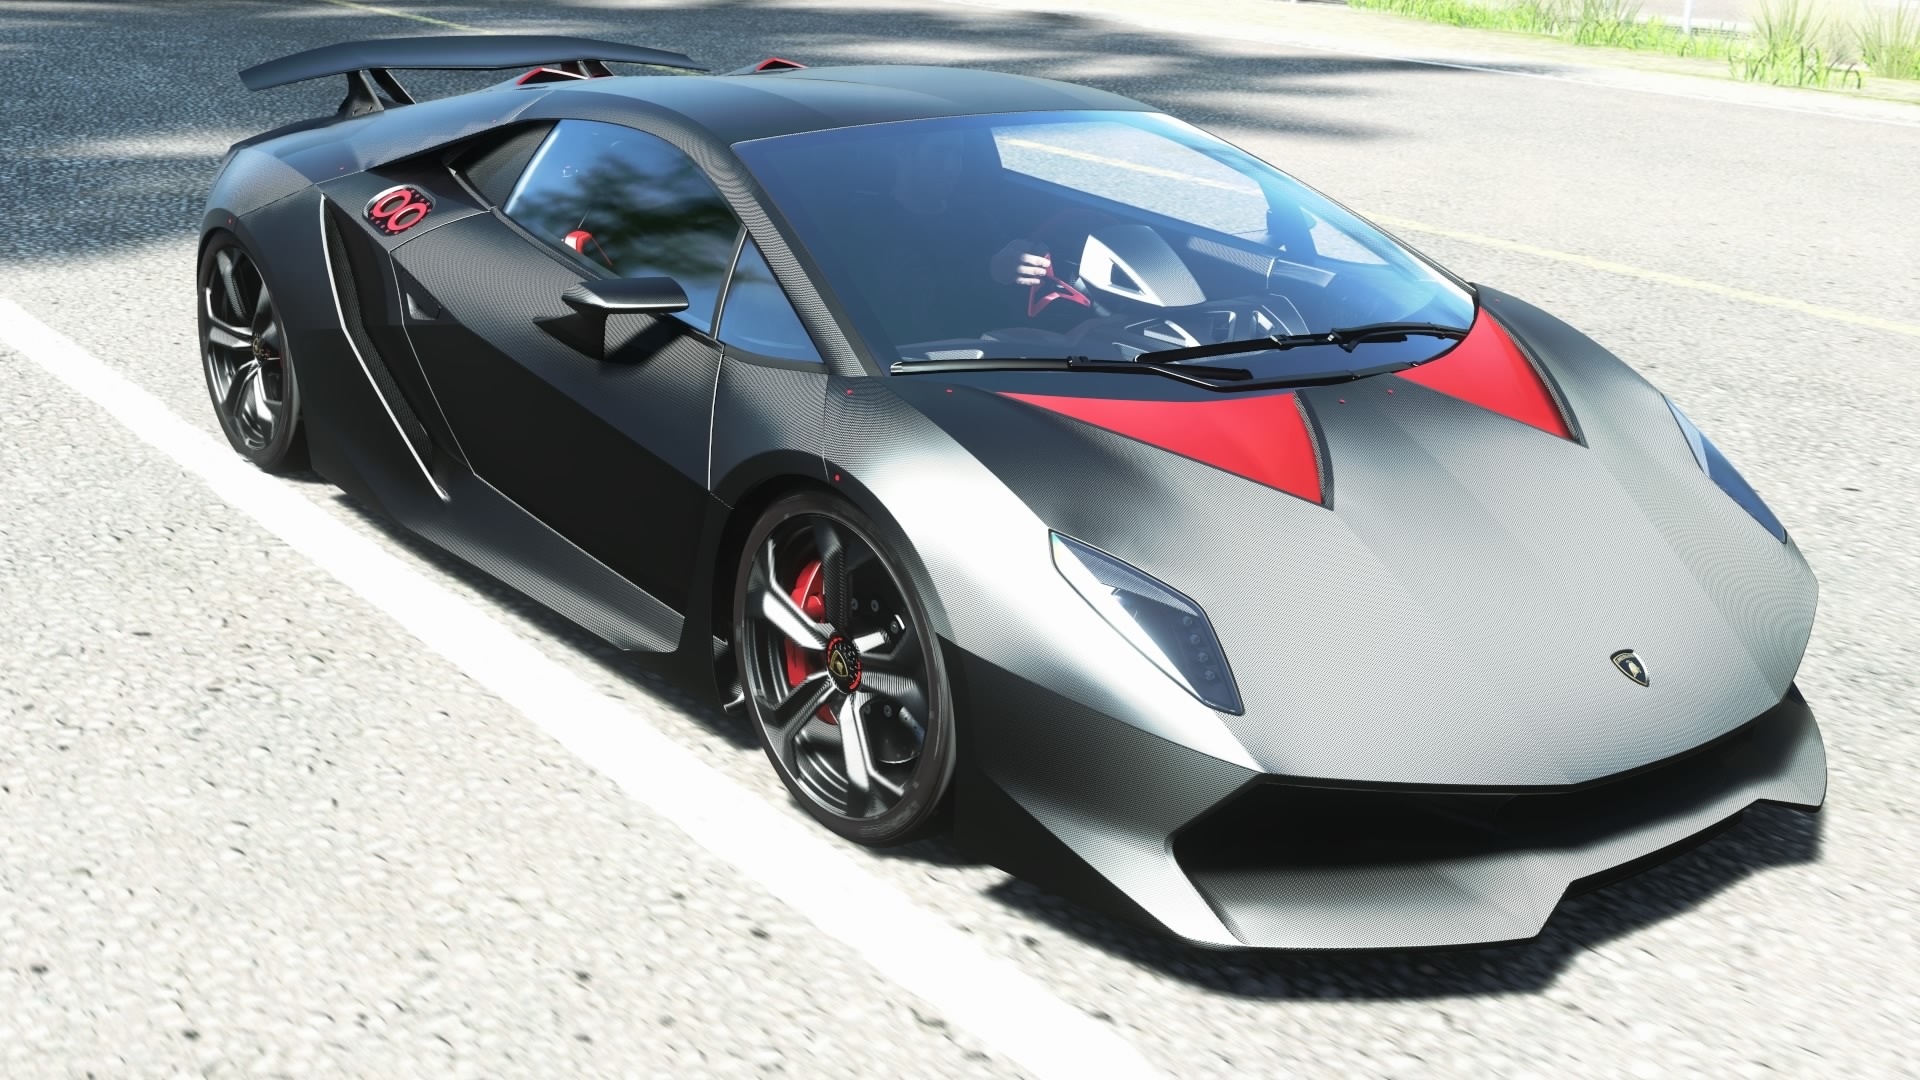
car, wheel, automobile, transportation, vehicle, auto, speed, modern, sports car, bumper, supercar, performance, style, italian, lamborghini, land vehicle, luxury sports car, automobile make, automotive exterior, automotive design, luxury vehicle, performance car, lamborghini revent n, lamborghini gallardo